1819 Georgia's at-large congressional district special election

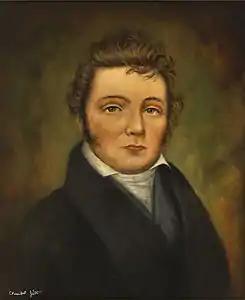
Robert R. Reid

Election results reported at the time appear to indicate that a single election was held for both vacancies in most counties of Georgia. One newspaper reports two sets of returns for Richmond County, suggesting that that county may have been the only one that held separate ballots for both vacancies